Mexican Americans

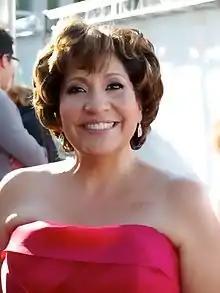
Janet Murguía is president of UnidosUS, the United States' largest Hispanic nonprofit advocacy organization.

As the United States' borders expanded, the United States Census Bureau changed its racial classification methods for Mexican Americans under United States jurisdiction. The Bureau's classification system has evolved significantly from its inception: